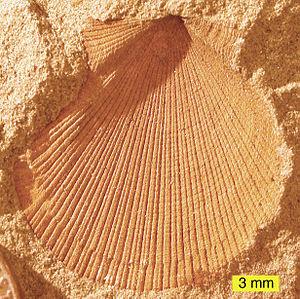
Aviculopecten est un genre de mollusques bivalves qui vivait Dévonien inférieur et au Trias supérieur en Asie, en Australie, en Europe, en Amérique du Nord, et en Amérique du Sud.
Les bivalves sont une classe de mollusques d'eau douce et d'eau de mer, nommée également Pelecypoda ou Lamellibranchia. Cette classe comprend notamment les palourdes, les huîtres, les moules, les pétoncles et de nombreuses autres familles de coquillages. Leur corps aplati latéralement est recouvert d'une coquille constituée de deux parties distinctes et plus ou moins symétriques. Elles sont reliées l'une à l'autre et peuvent s'ouvrir ou se refermer. La majorité se nourrissent en filtrant l'eau, et n'ont pas de tête ou de radula. Les branchies, appelées cténidies, outre leur rôle dans la respiration, captent les substances nutritives contenues dans l'eau et ont ainsi un rôle important dans l'alimentation. La plupart des bivalves s'enfouissent dans les sédiments des fonds marins, où ils sont à l'abri des prédateurs. D'autres vivent sur le fond marin, ou se fixent sur des rochers ou autres surfaces dures. Quelques-uns peuvent percer des éléments en bois, en argile ou en pierre pour vivre à l'intérieur de ces matériaux. Enfin, certains bivalves comme les pétoncles peuvent nager.
Les Pectinidae sont une famille de mollusques bivalves de l'ordre des Pectinida.